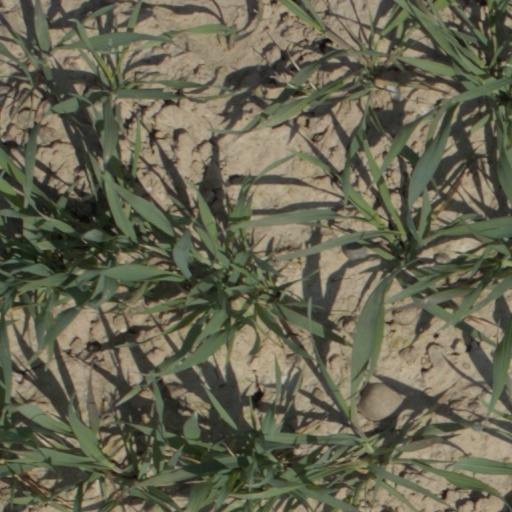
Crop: wheat